Edvard Kovač

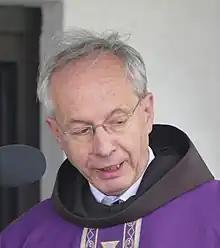

Fr. Edvard Kovač (born 1950) is a Slovenian theologian, philosopher and author. He is a member of the Order of Friars Minor and professor at the University of Ljubljana Theological Faculty and the Catholic University of Toulouse.